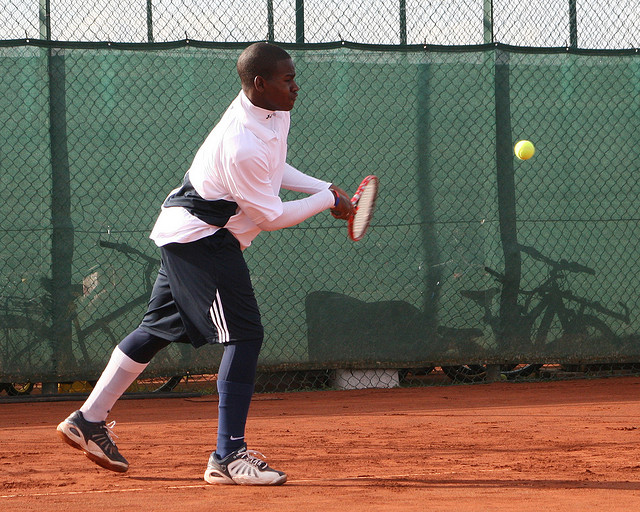
vận động viên tennis đang cầm vợt tennis đánh trả bóng trên sân